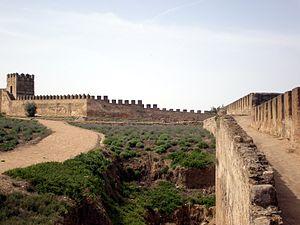
Le Gharb al-Ândalus est une ancienne province d'Al-Andalus qui correspond aux régions du sud du Portugal, avant la Reconquista. Par extension, on inclut généralement dans al-Gharb al-Ândalus la province arabo-berbère d'al-Tagr al-Adna, qui correspond au centre du Portugal actuel, et qui constituait en réalité une entité politique et administrative distincte. L'histoire du Gharb commence en 711, lorsque l'ancienne Lusitanie romaine est intégrée dans le vaste empire omeyyade de Damas sous les noms d'al-Tagr al-Adna et de Gharb al-Ândalus. Elle s'achève en 1249, avec la conquête de l'Algarve par le roi Alphonse III de Portugal, qui met fin à la Reconquista portugaise. Dans le langage courant, l'expression Gharb al-Ândalus sert à désigner la période d'occupation musulmane de l'actuel territoire continental du Portugal. Le terme Al-Gharb al-Ândalus, adapté à la phonétique et à l'orthographe portugaises, est à l'origine du nom de la province historique et de la région administrative actuelle de l'Algarve au Portugal.
L'histoire d'al-Andalus recouvre les événements survenus au Moyen Âge, notamment entre 711 et 1492, sur l'ensemble des terres de la péninsule Ibérique sous domination musulmane.